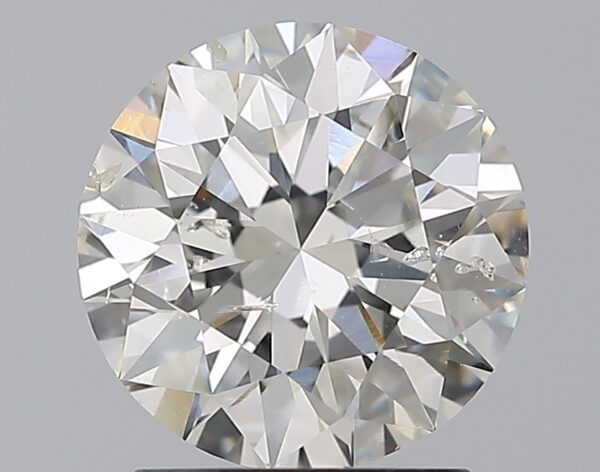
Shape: round
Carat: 1.7
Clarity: SI2
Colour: H
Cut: EX
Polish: EX
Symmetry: EX
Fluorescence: N
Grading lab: GIA
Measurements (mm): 7.62 x 7.64 x 4.77